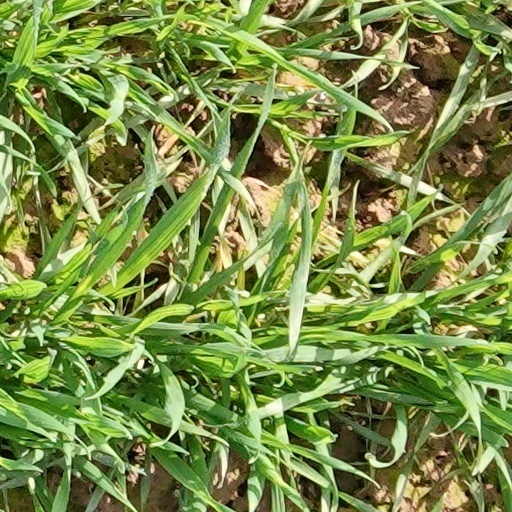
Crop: wheat